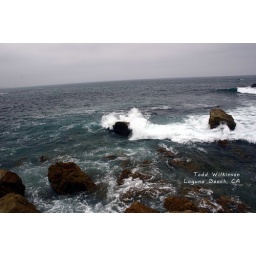
Water beating into some rocks in Laguna Beach, California. Not a pretty day, but the water is nontheless.